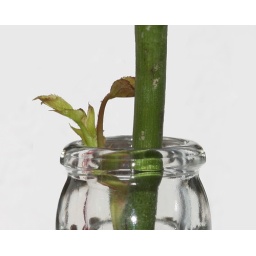
The stem of a rose sitting in an old beer bottle.